Fanboy (comics)

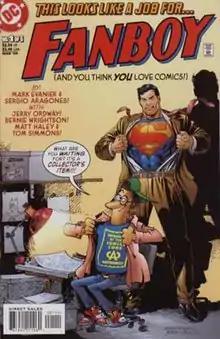
Cover to "Fanboy" #1. Art by Sergio Aragonés and Jerry Ordway.

Fanboy is the title of a six issue comic book miniseries by Mark Evanier and Sergio Aragonés which was published by DC Comics in 1999.